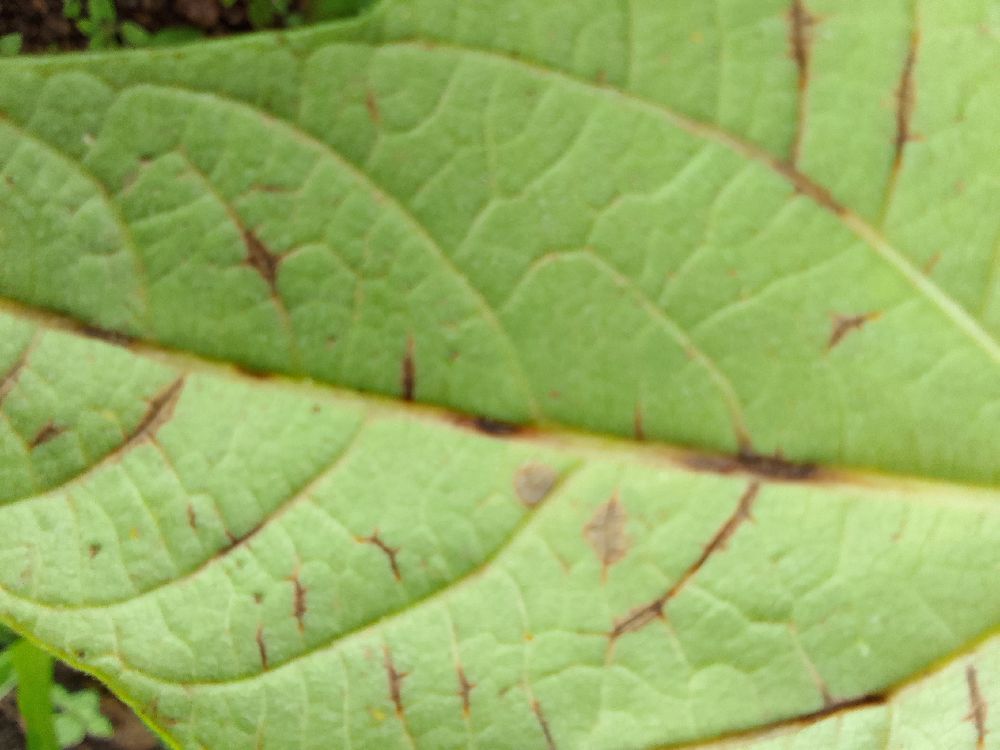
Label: anthracnose